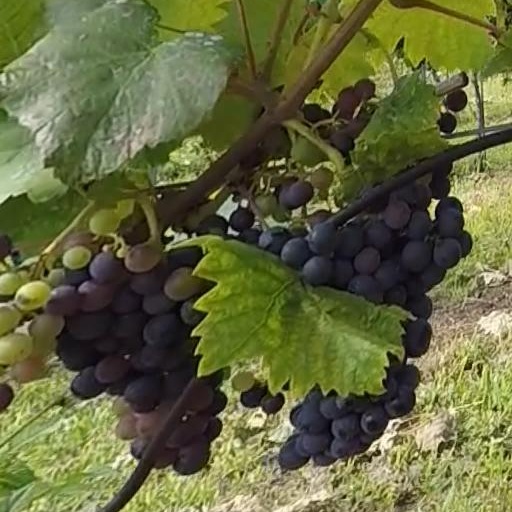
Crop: grape